City Market (Davenport, Iowa)

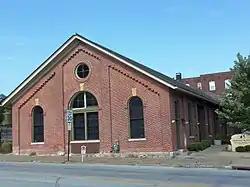

City Market is a historic building located in downtown Davenport, Iowa, United States. It was individually listed on the National Register of Historic Places in 1984. In 2020 it was included as a contributing property in the Davenport Downtown Commercial Historic District.